Lâm Văn Phát

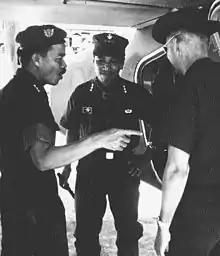
Three Asian men with black hair standing from left to right. The first is in profile, wearing a beret. He has three stars as a Lieutenant General and has a moustache. The next man is facing towards the camera smiling. He is clean shaven and has three stars. A third man on the right has his back to the camera and is wearing a cowboy hat. All are wearing military fatigues.

Some of the other senior officers in the Armed Forces Council were not so lucky, and they were caught by Phát's troops inside headquarters, while other buildings of the military complex remained under junta control. Khánh managed to escape to Vũng Tàu. His plane was just emerging from the hangar and lifted off just as rebel tanks were rolling in, attempting to block the runway and shut down the airport. Phát's ground troops also missed capturing Kỳ, who fled through the streets in a sports car with his wife and mother-in-law. Kỳ ended up at Tân Sơn Nhất, where he ran into Khánh; the pair flew off together to regroup.